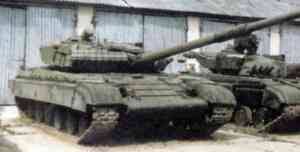
Label: T-64